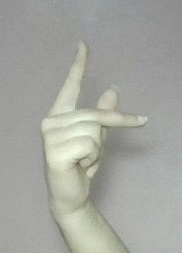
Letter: dha